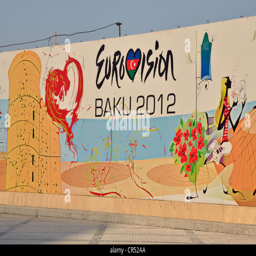
advertising for contest which is being held for the first time